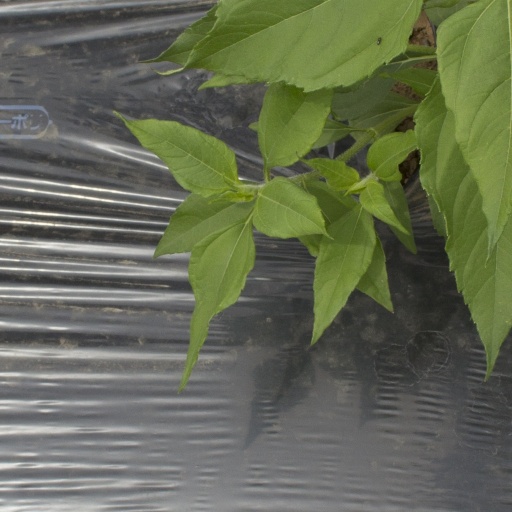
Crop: Jerusalem artichoke